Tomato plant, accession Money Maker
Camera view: vertical (180 deg); turntable rotation: 330 degrees
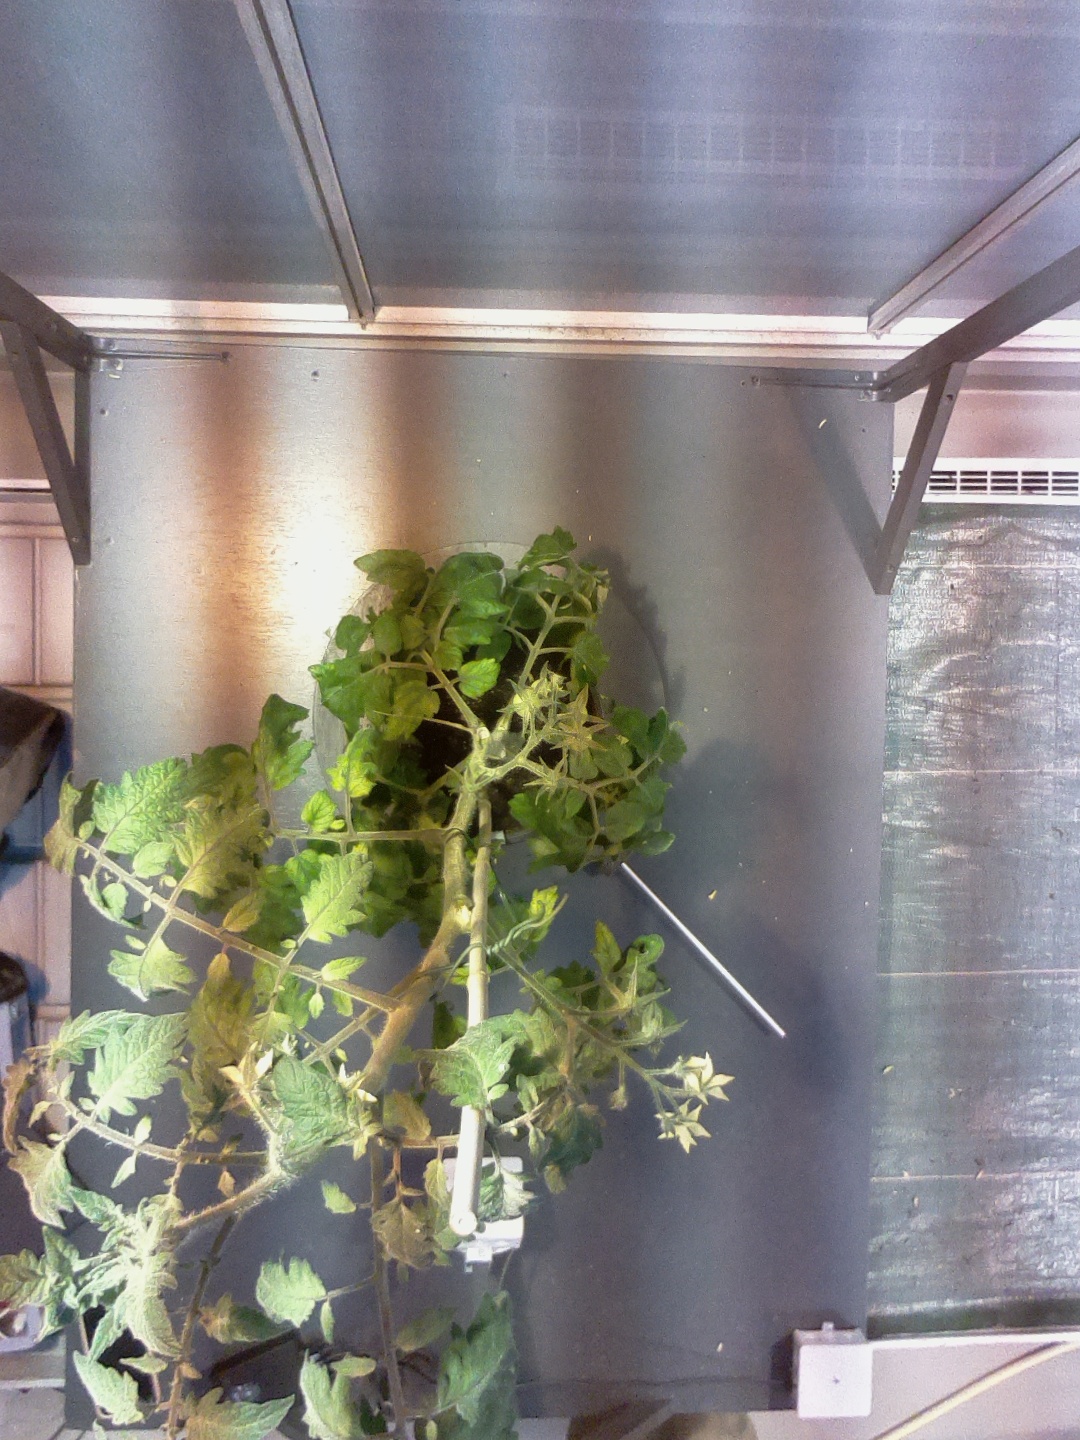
BBCH growth stage 71: 10%-20% of final fruit size